Greek resistance

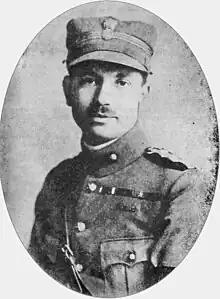
Dimitrios Psarros, leader of EKKA

Nevertheless, constant attacks and acts of sabotage followed against the Italians, such as the Battle of Fardykampos, resulting in the capture of several hundred Italian soldiers and significant amounts of equipment. By the late spring of 1943, the Italians were forced to withdraw from several areas. The towns of Karditsa, Grevena, Trikkala, Metsovon and others were liberated by July. The Axis forces and their collaborators remained in control only of the main towns and the connecting roads, with the interior left to the "andartes". This was "Free Greece", stretching from the Ionian Sea to the Aegean and from the borders of the German zone in Macedonia to Boeotia, a territory of 30,000 km and 750,000 inhabitants.